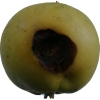
Label: Apple 13